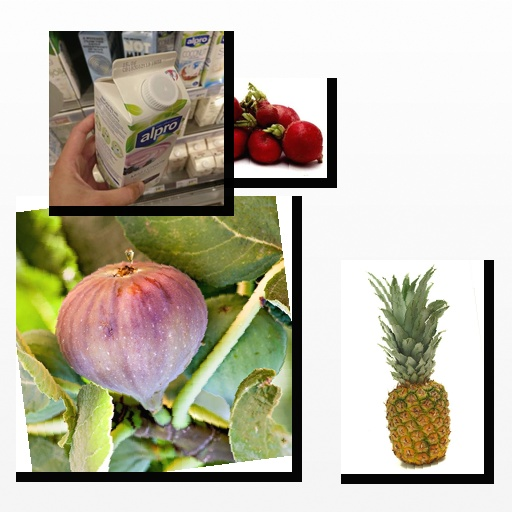
Food items: radish, blueberry_soyghurt, pineapple, fig